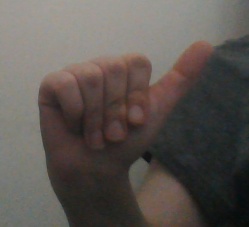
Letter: dhad